Furness Bermuda Line

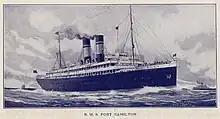
RMS "Fort Hamilton", Furness Bermuda first ship

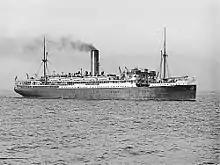
, which Furness, Withy renamed "Fort St. George"

In 1921 Furness, Withy bought a pair of ships from the Adelaide Steamship Company: the and "Willochra". They were quadruple-expansion steamships that William Beardmore and Company in Glasgow had built in 1912 and 1913.